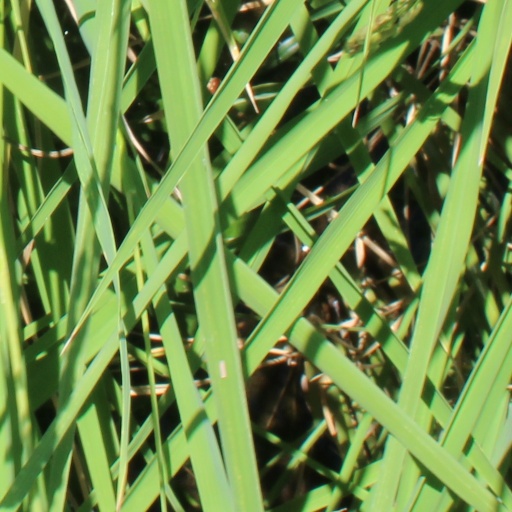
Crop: rice